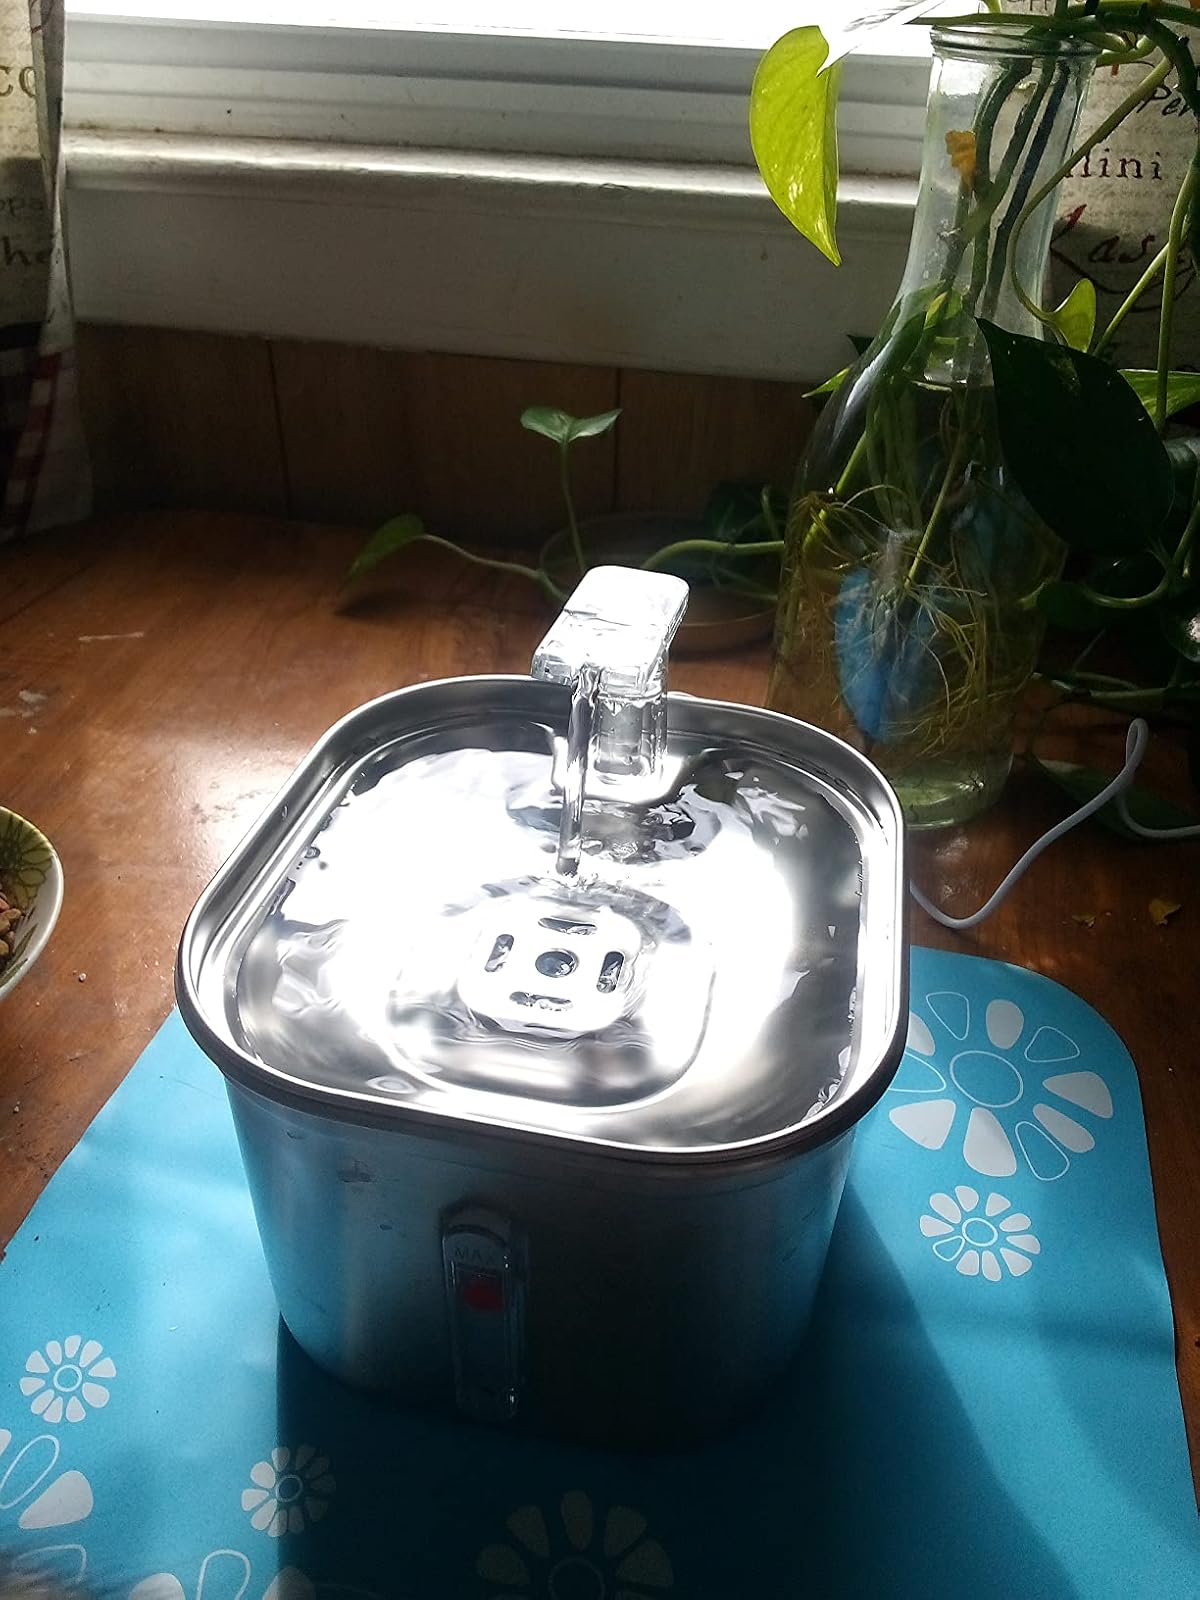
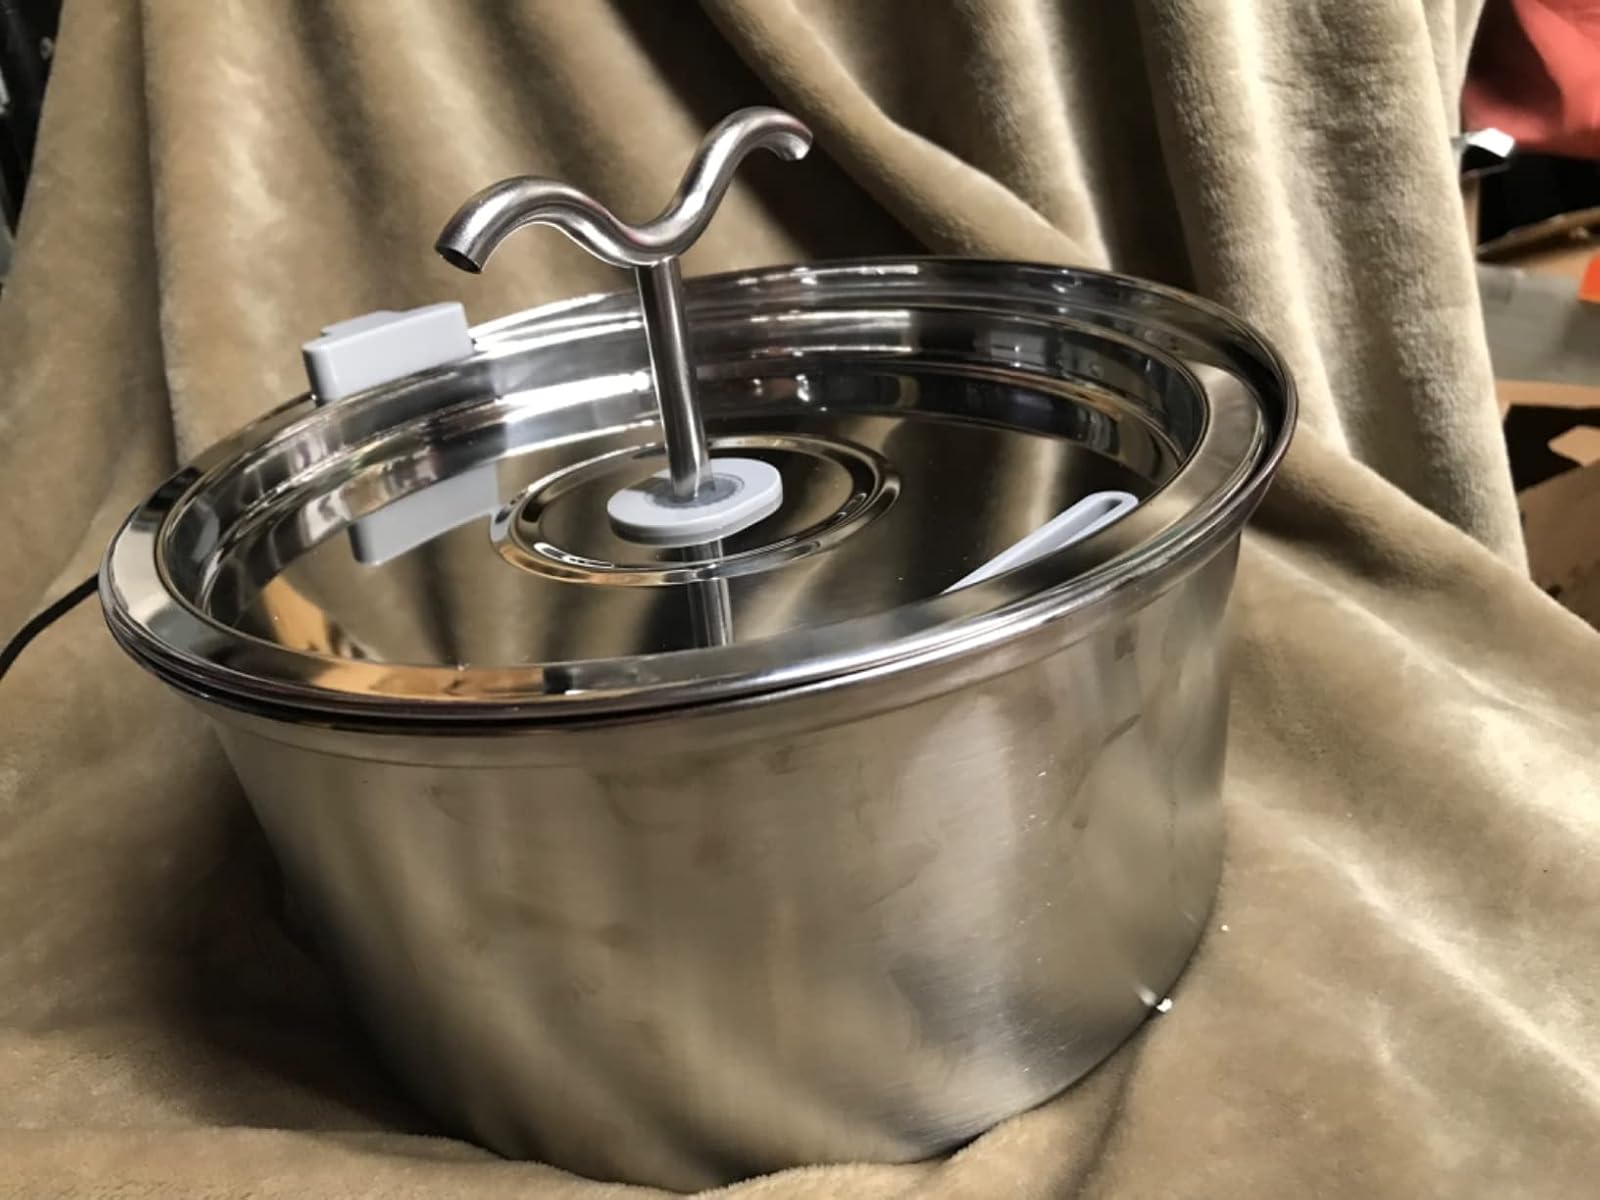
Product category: items_bowl
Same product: no